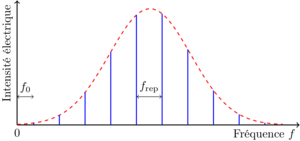
Schéma représentant un peigne de fréquences.
Un peigne de fréquences est la représentation graphique du spectre produit par un laser impulsionnel à modes bloqués, comme un laser femtoseconde. Cette représentation consiste en une succession discrète mais régulièrement espacée de composantes fréquentielles. Un peigne de fréquences est aussi connu sous le nom de peigne de Dirac mais cette dénomination est plus employée dans le domaine des mathématiques que de la physique.